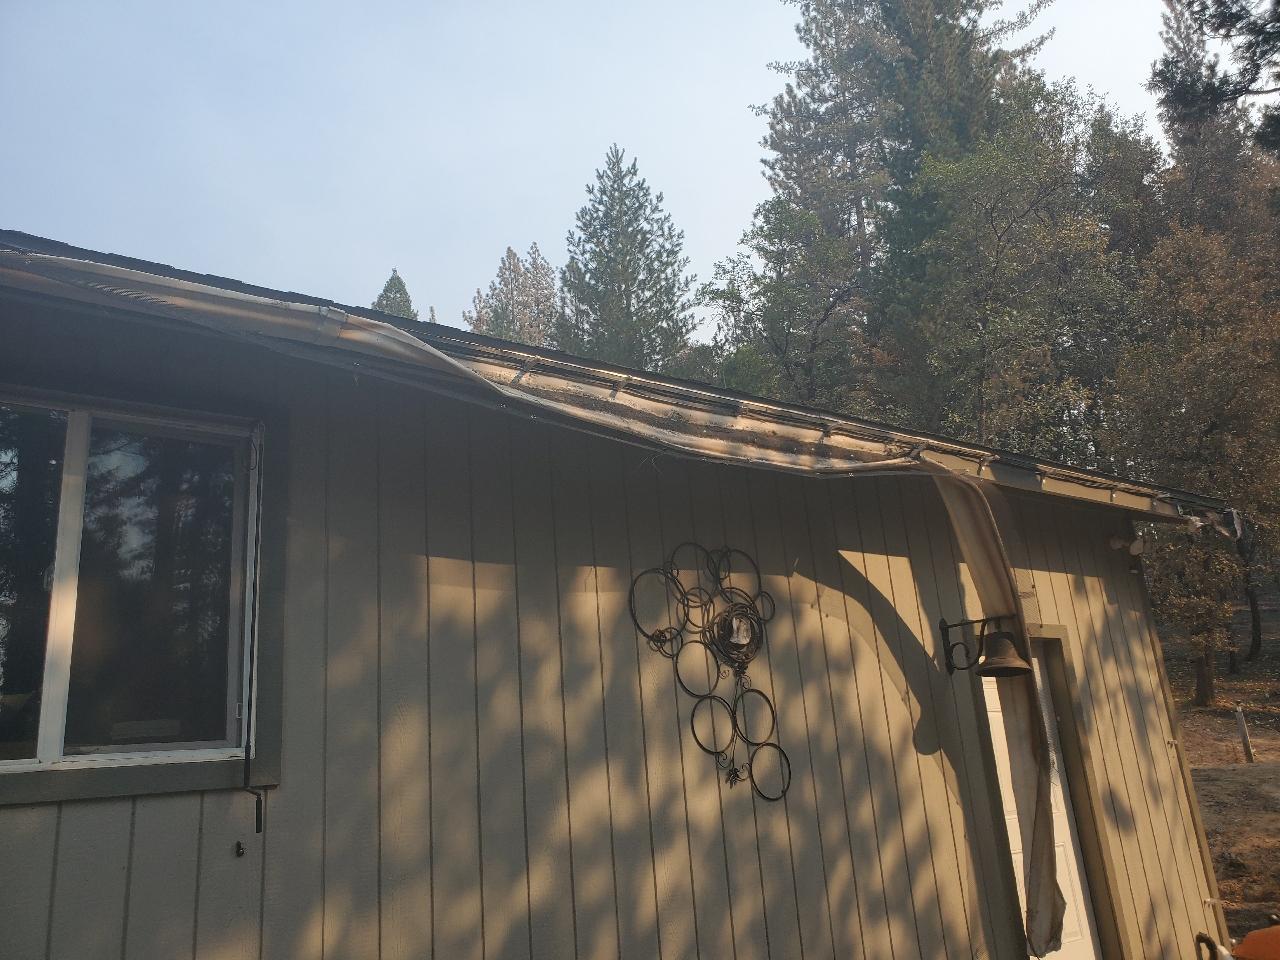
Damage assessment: affected